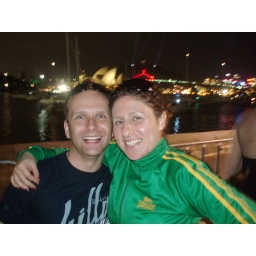
a bit of opera house and the bridge in the background